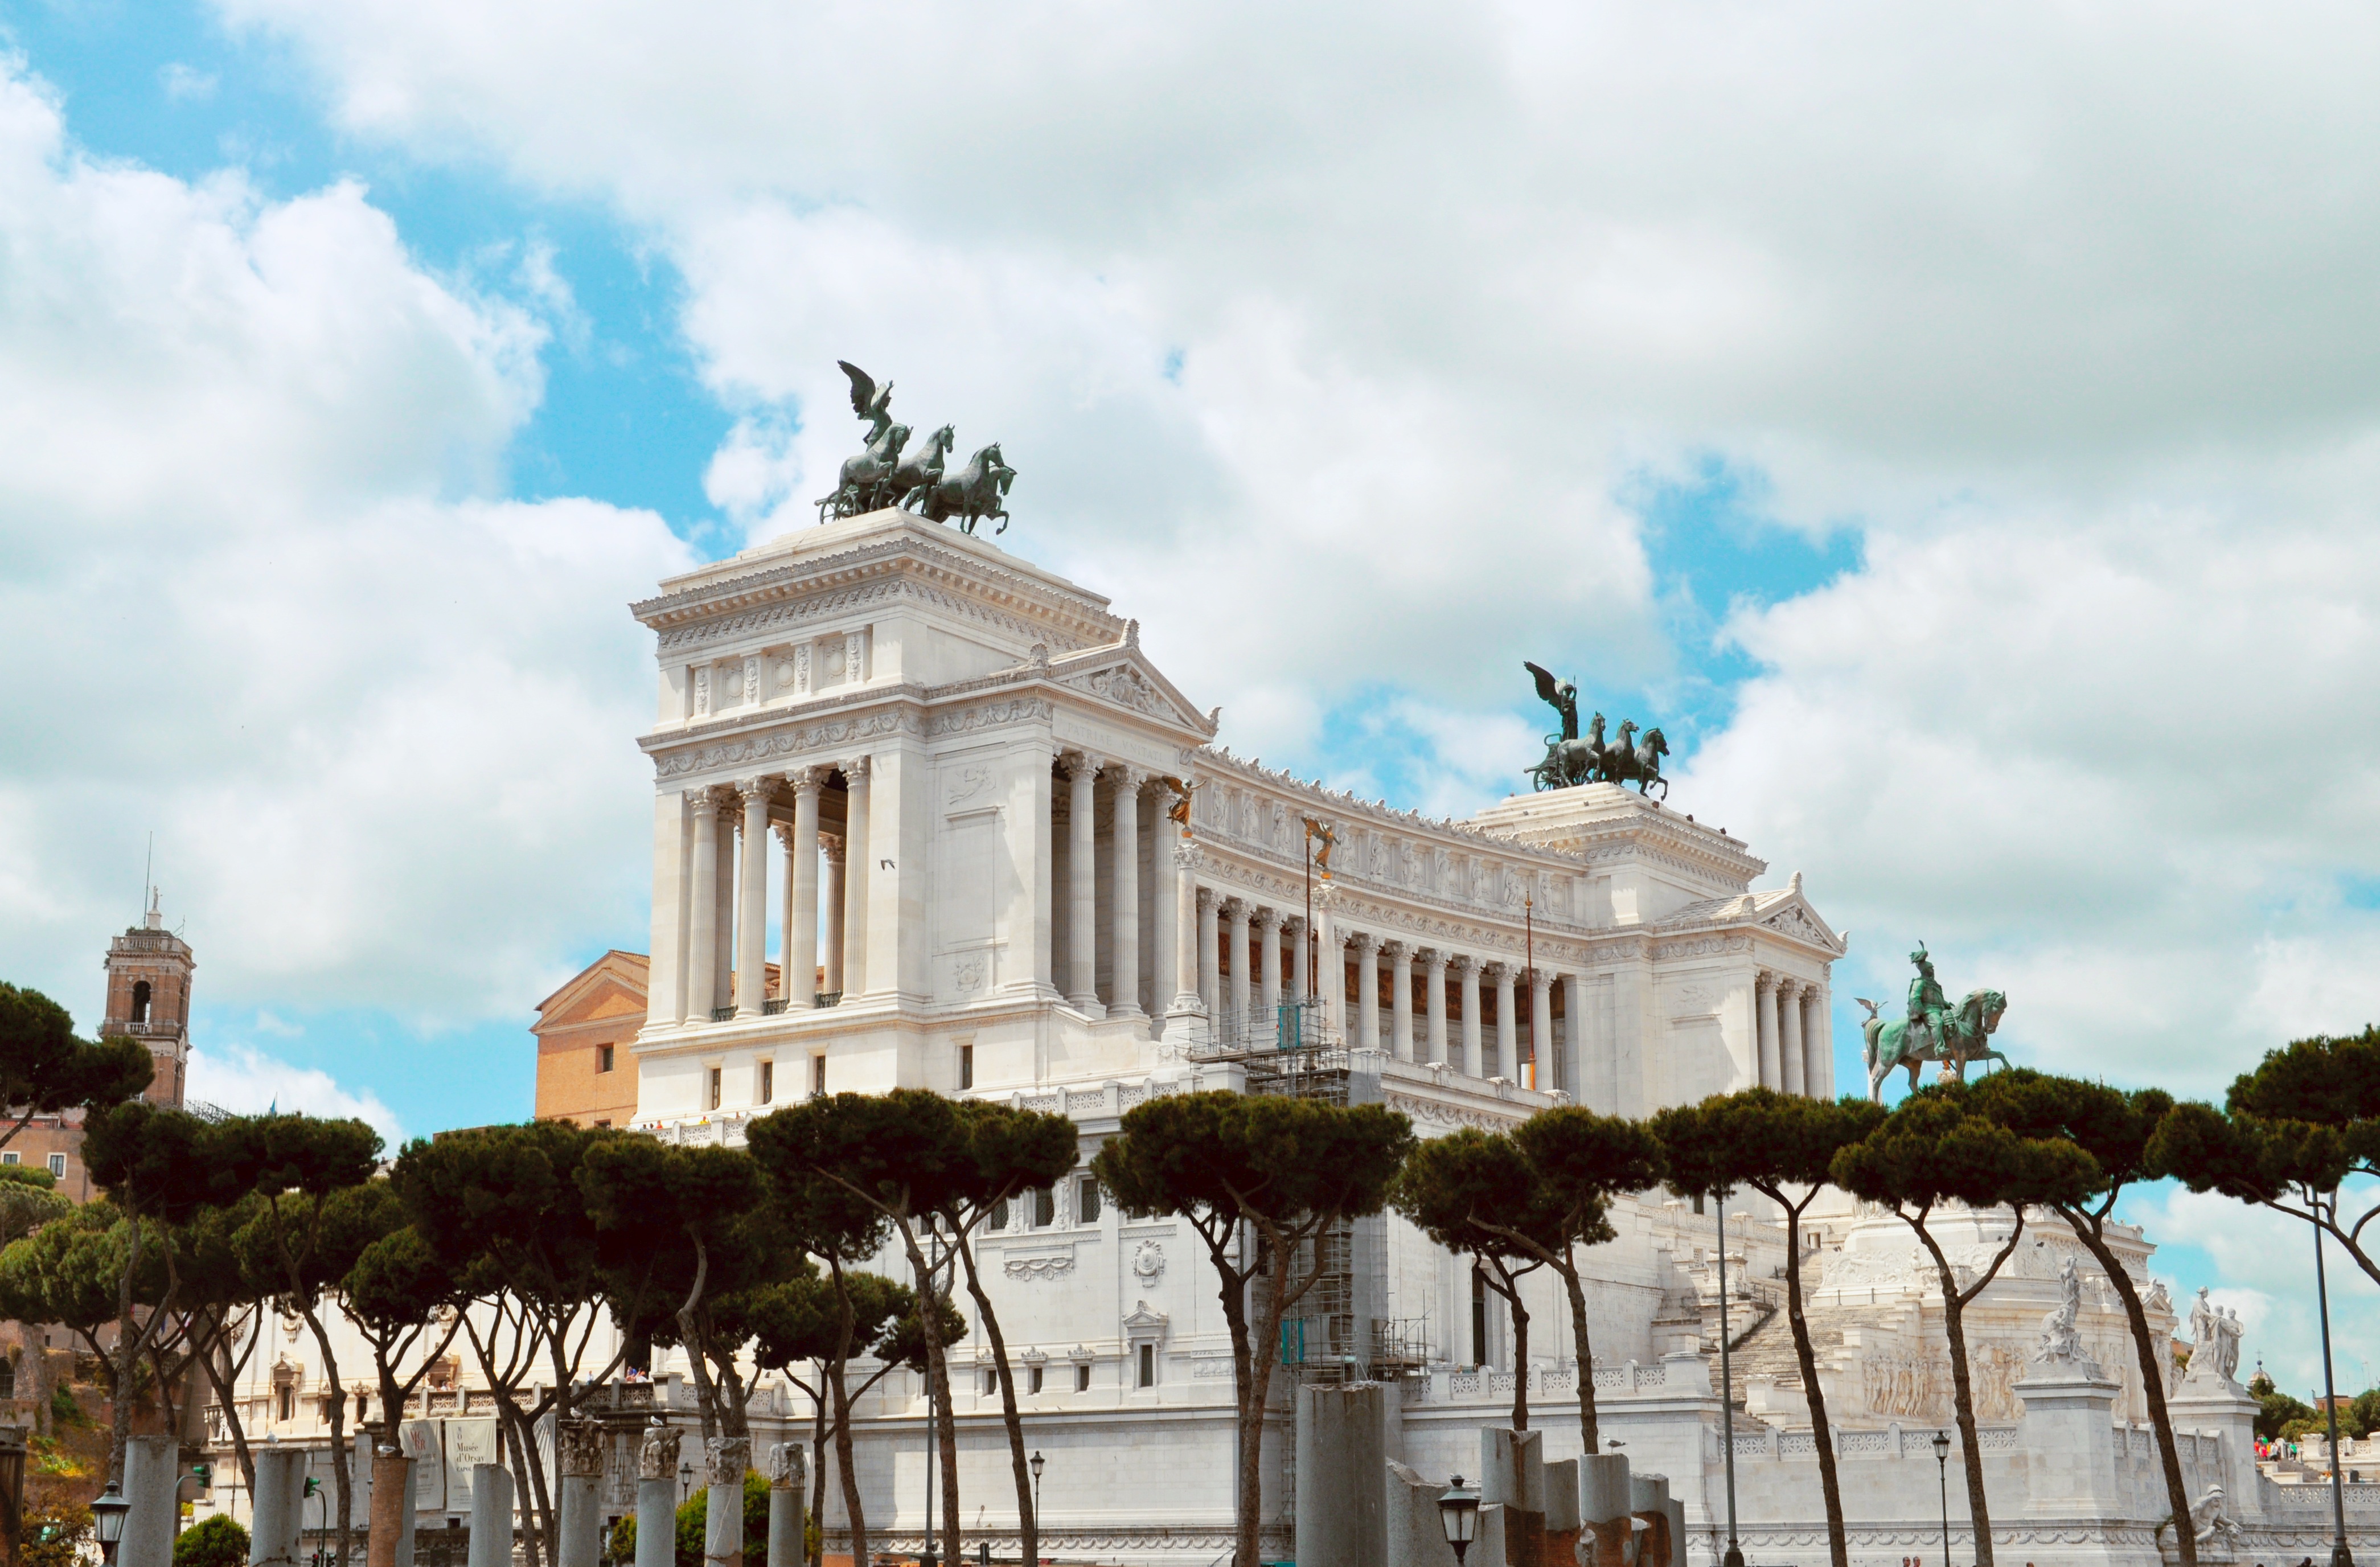
architecture, palace, cityscape, vacation, plaza, landmark, italy, facade, tourism, rome, roma, town square, estate, victor emmanuel monument